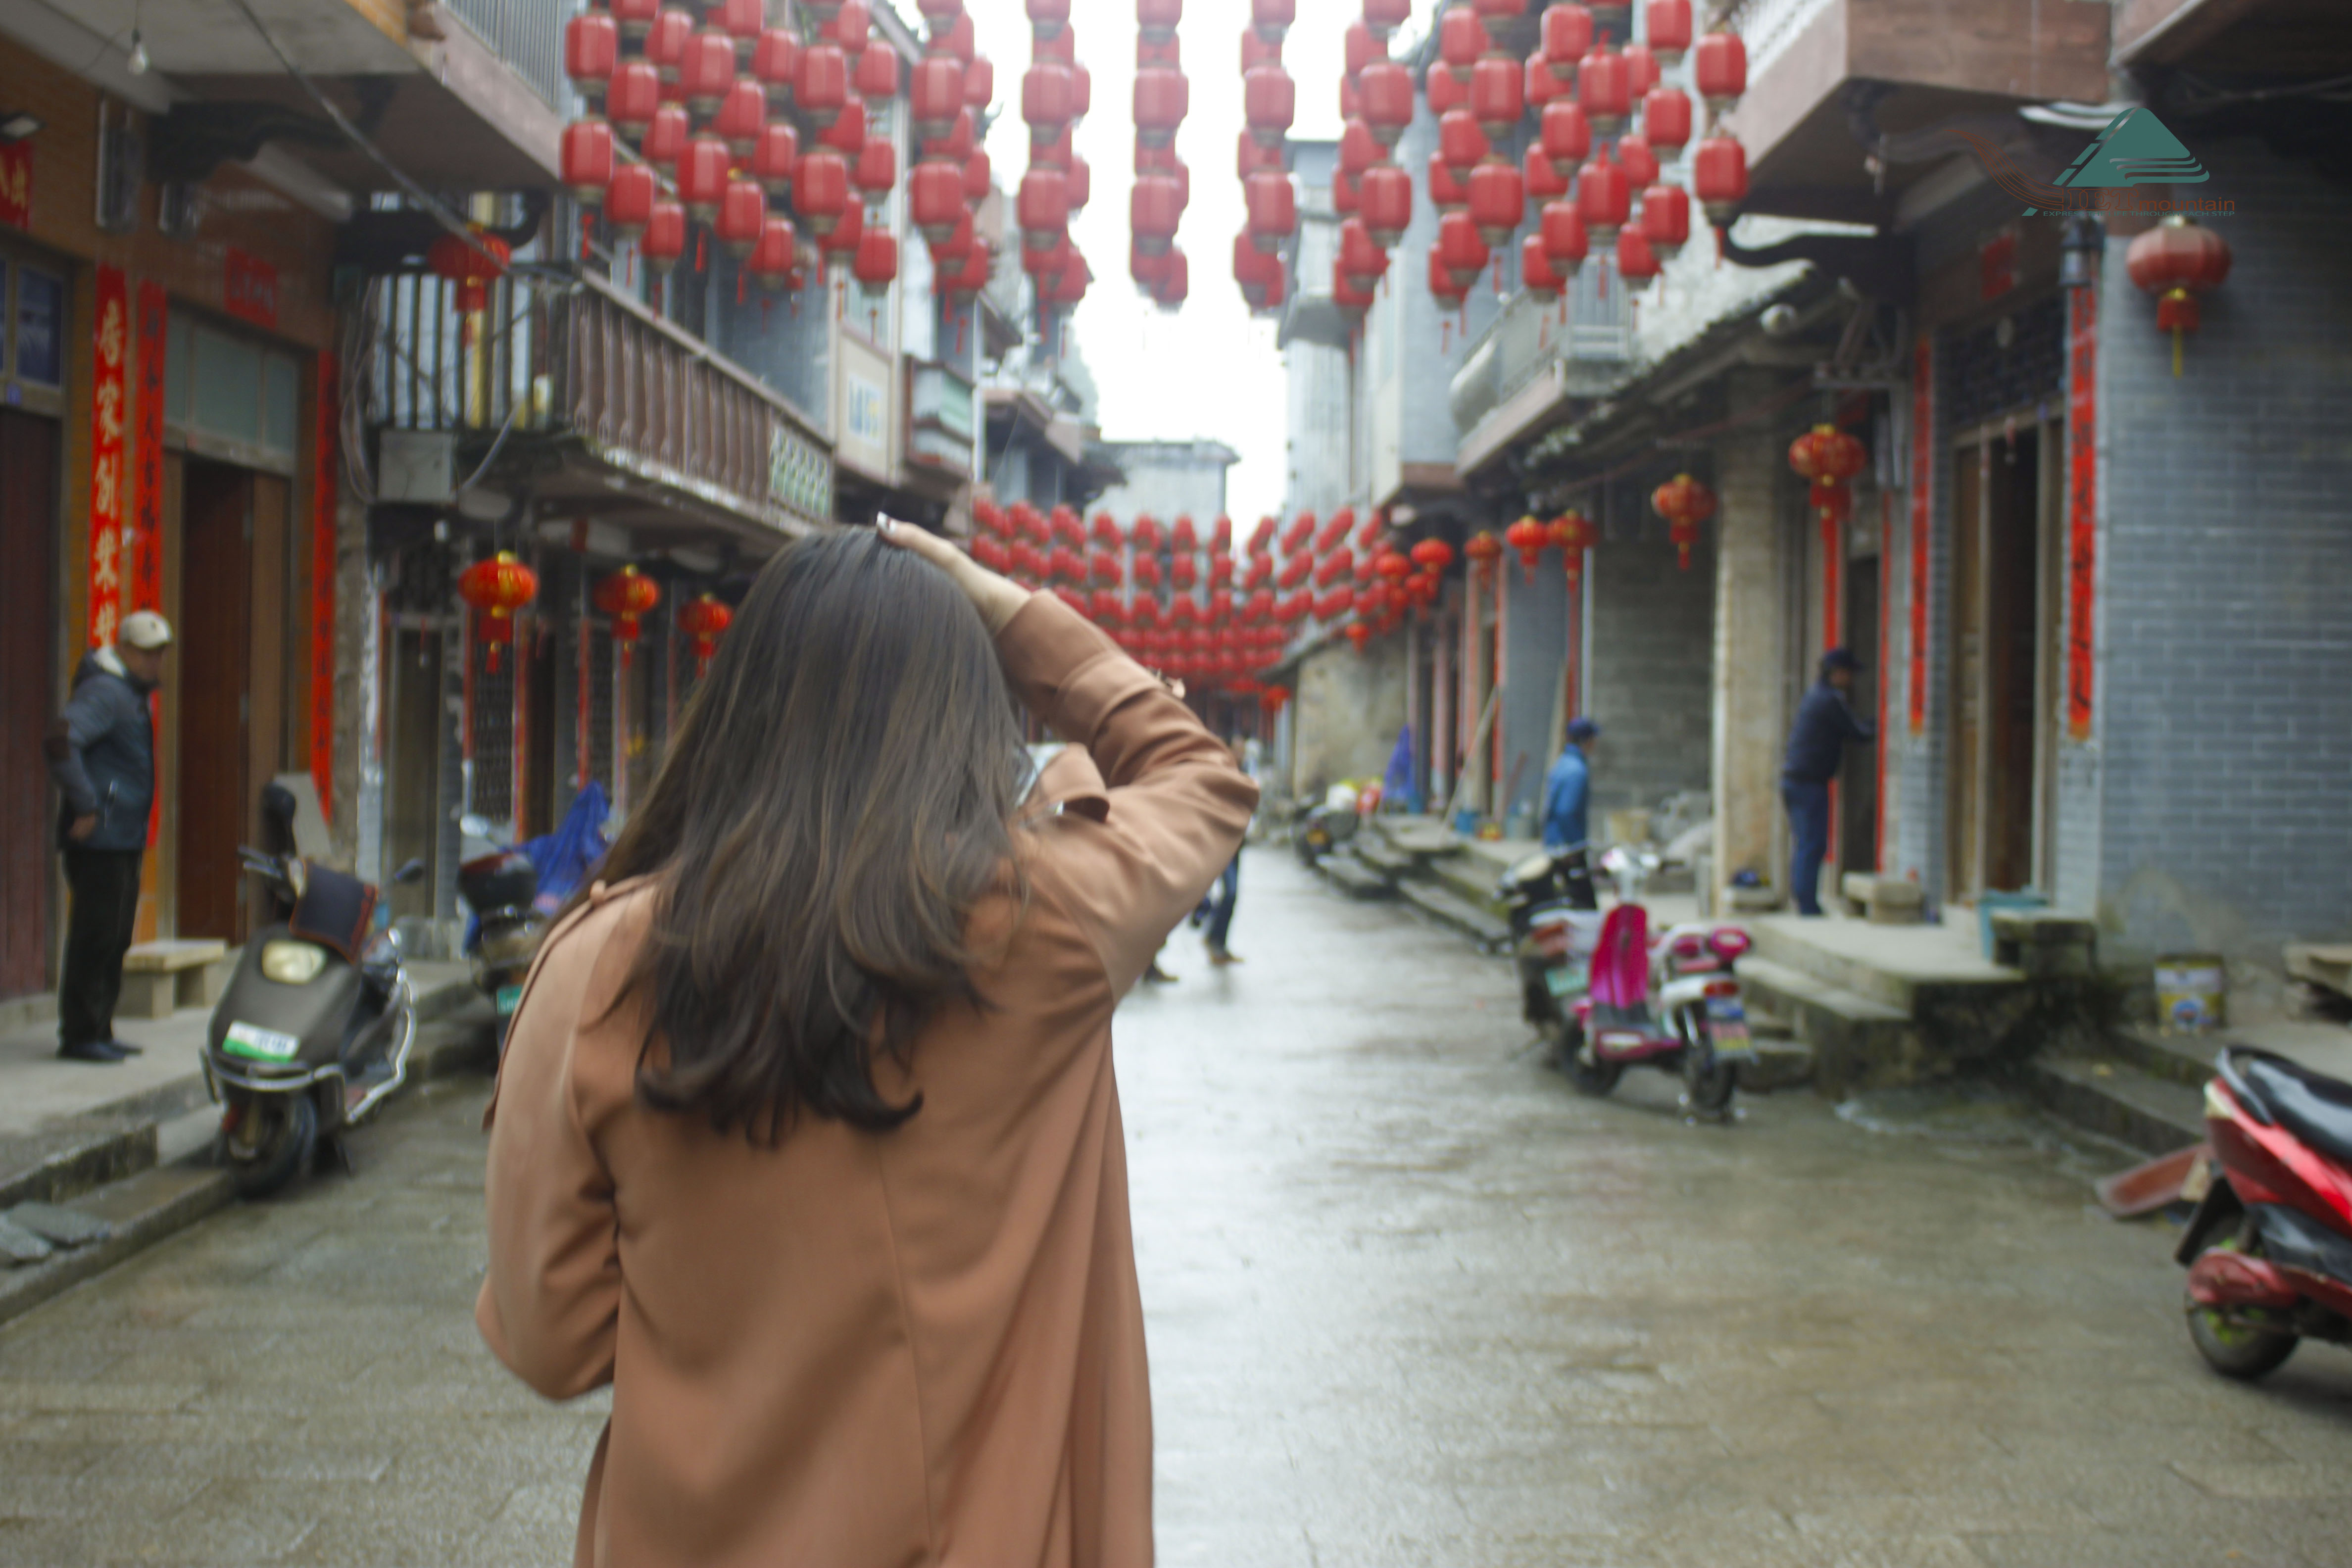
travel, trip, tour, china, town, snapshot, street, temple, building, alley, marketplace, pedestrian, bazaar, city, market, road